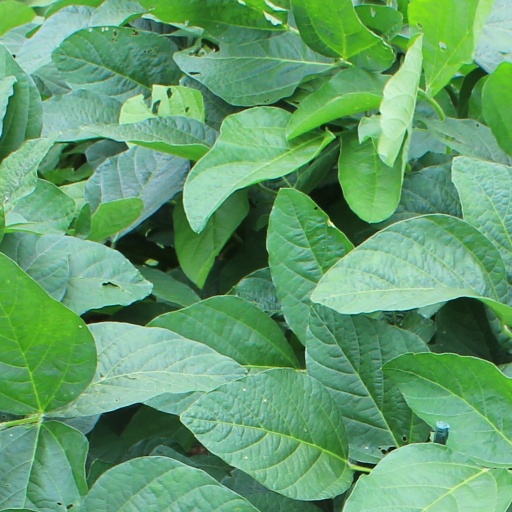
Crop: soybean